Belidae

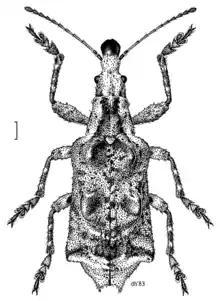
"Agathinus tridens"

The Belidae today have an essentially Gondwanan distribution, occurring only in the Australia–New Guinea–New Zealand region up to Southeast Asia, South and Central America (barely reaching North America), some Pacific islands (notably the Hawaiian Islands) and a few places in Africa. Many lineages of belids are notable for their highly relictual distribution; for example the Aglycyderini are found in two areas on opposite sides of the Earth, with no such beetles known from anywhere in between.